Siege warfare in ancient Rome

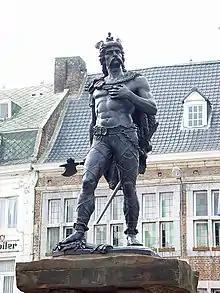
Statue of the Eburon chief, Ambiorix, placed in the square of the ancient city of Atuatuca, now Tongeren.

The legions, which were still quartered in their respective "hiberna", were attacked by the Celtic people of the Eburones (Ardennes region). Such revolt was led by Ambiorix and Cativolcus. The Roman camp of the legates Quintus Titurius Sabinus and Lucius Aurunculeius Cotta, placed in all probability near Atuatuca, was attacked and completely surrounded. Ambiorix, having seen that the siege of the Roman "castrum" was difficult to attack and would in any case fall only at the cost of heavy losses among his own, decided to change tactics, succeeding in convincing the Romans by deception to leave the camp. When the Roman troops were in the open, in the middle of a wooded "vallum", the Eburon army attacked them en masse and almost completely massacred one legion, five Roman cohorts and their commanders. Only a few survivors managed to reach Labienus' camp and warn him of what had happened.